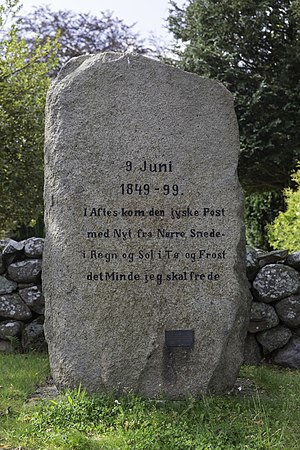
Nørre Snede / Historie
Mindesten for episoden 9. juni 1849